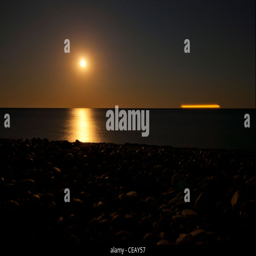
moonlit beach with the light of a boat stretched across the horizon due to the long exposure